Avatar: The Last Airbender – The Burning Earth

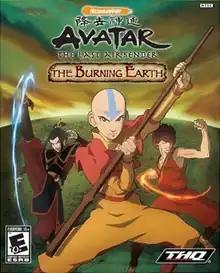

Avatar: The Last Airbender – The Burning Earth (known as Avatar: The Legend of Aang – The Burning Earth in Europe) is a 2007 video game for Game Boy Advance, Nintendo DS, PlayStation 2, Wii, and Xbox 360 based on the animated television series "". It was one of the last games released for the Game Boy Advance in North America and Europe. It is the sequel to the 2006 game . The game was followed by a sequel, "", in 2008.